Feast of the Black Nazarene

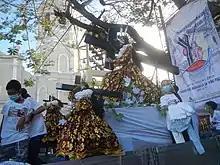
"Traslación" in Malolos, Bulacan.

Similar processions replicating the "Traslación" are also held on January 9 in other parts of the country. The largest of these is held in Cagayan de Oro, which uses an official replica of the image given by the Minor Basilica in 2009. It has since become a center for the devotion in Mindanao.